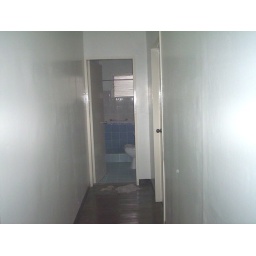
hallway to the second floor bathroom...moved the second bedroom door near the bathroom.